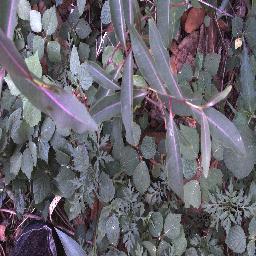
Label: rubber_vine